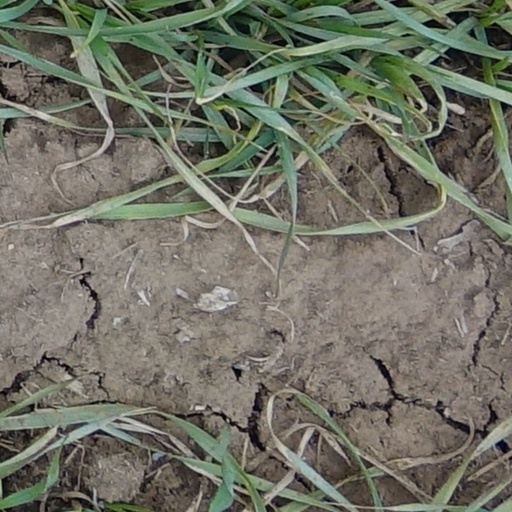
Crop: wheat